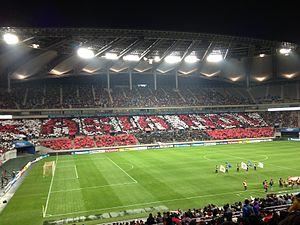
Le Super Match dénomme la rivalité entre les clubs de football sud-coréens du FC Séoul et du Suwon Samsung Bluewings FC.